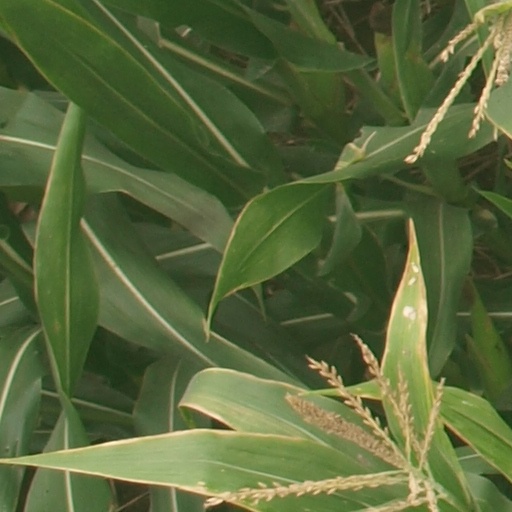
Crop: maize; corn